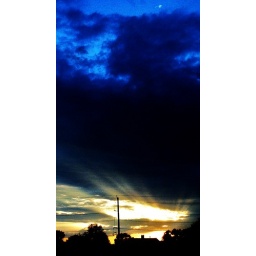
A contrast between the colourful sunset and the deep blue sky above the clouds